St Kilda Pavilion

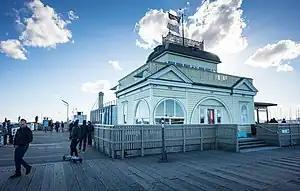
The St Kilda Pavilion

The St Kilda Pavilion is a historic kiosk located at the end of St Kilda Pier, in St Kilda, Victoria, Australia. Though it is a 2004 reconstruction, it is listed on the Victorian Heritage Register.